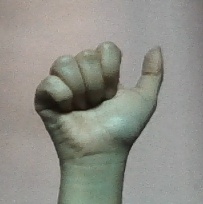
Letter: dhad